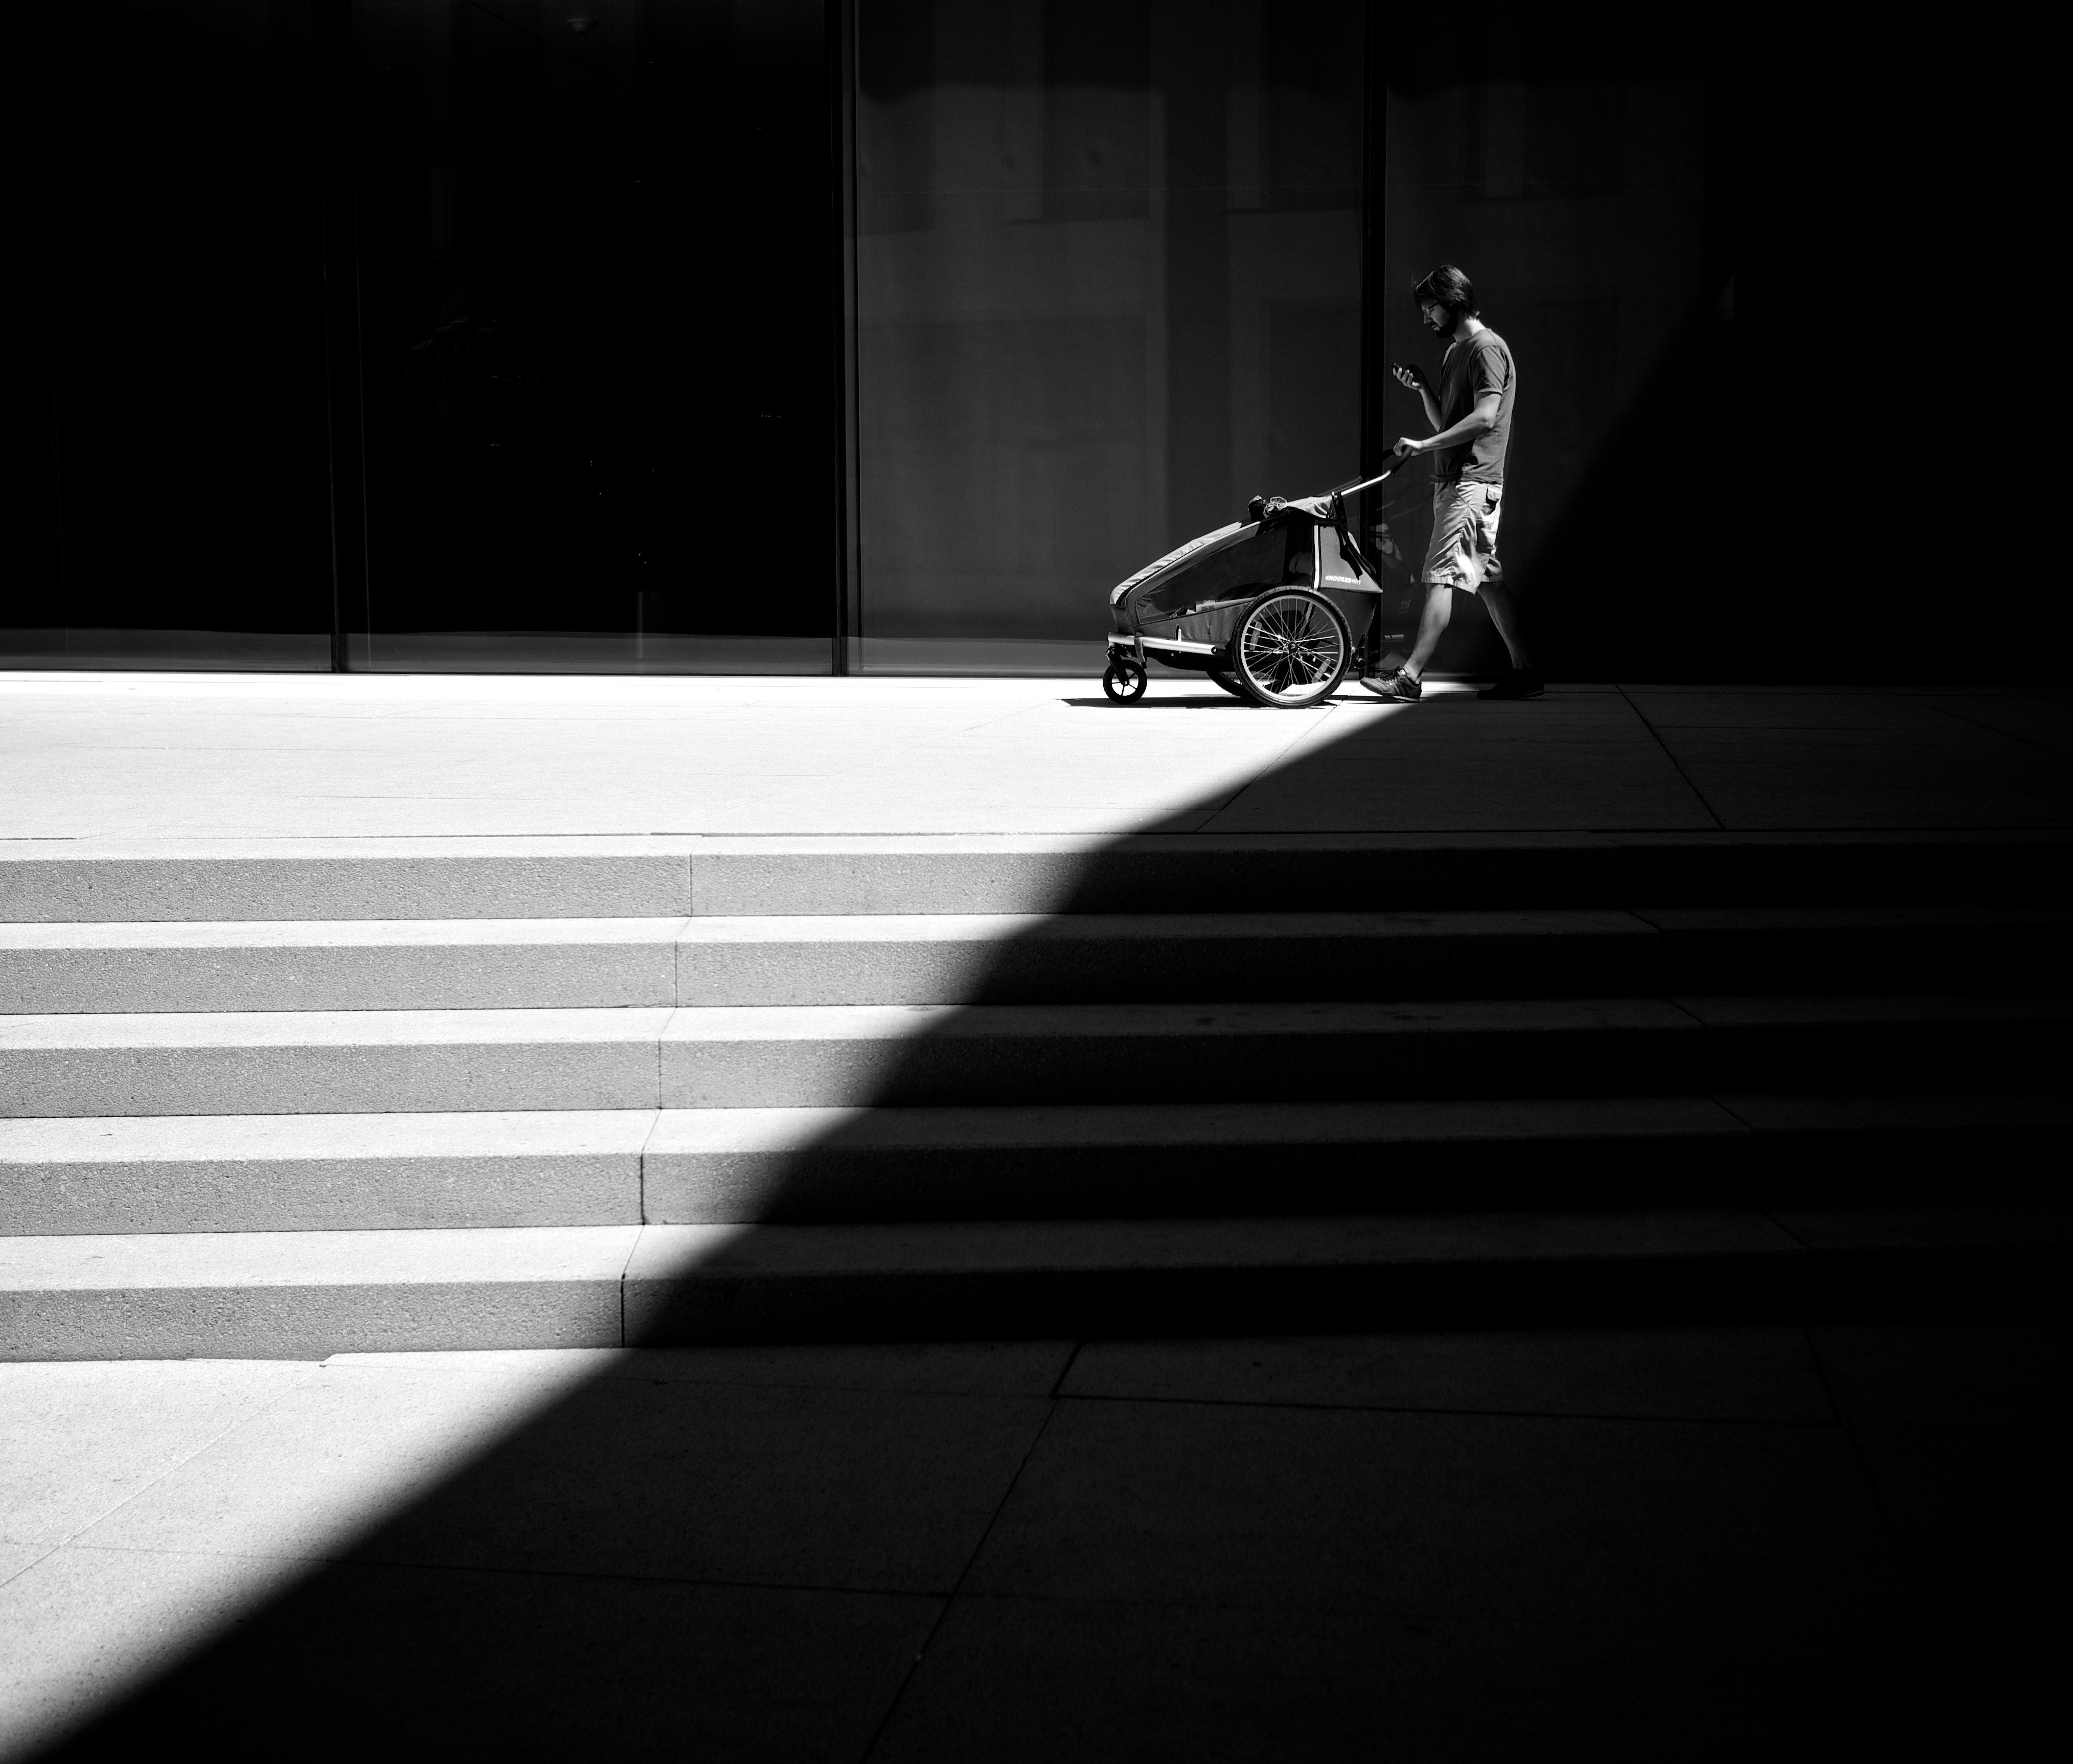
light, black and white, white, street, night, photography, ebook, line, color, shadow, training, darkness, black, monochrome, lighting, streetphotography, flickr, thomas, video, olympus, photograph, omd, fuji, shape, leica, monochrom, leuthard, hcb, thomasleuthard, monochrome photography, film noir